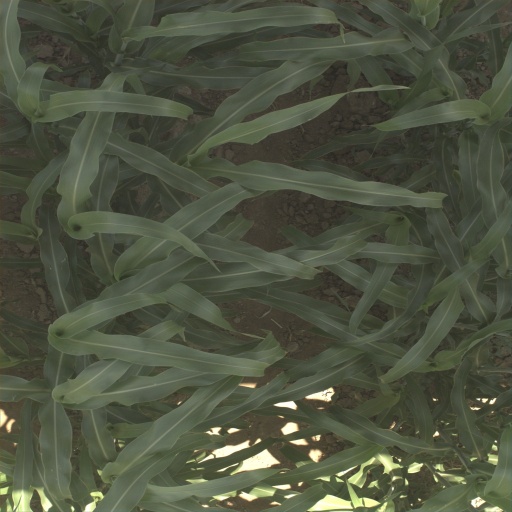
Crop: sorghum